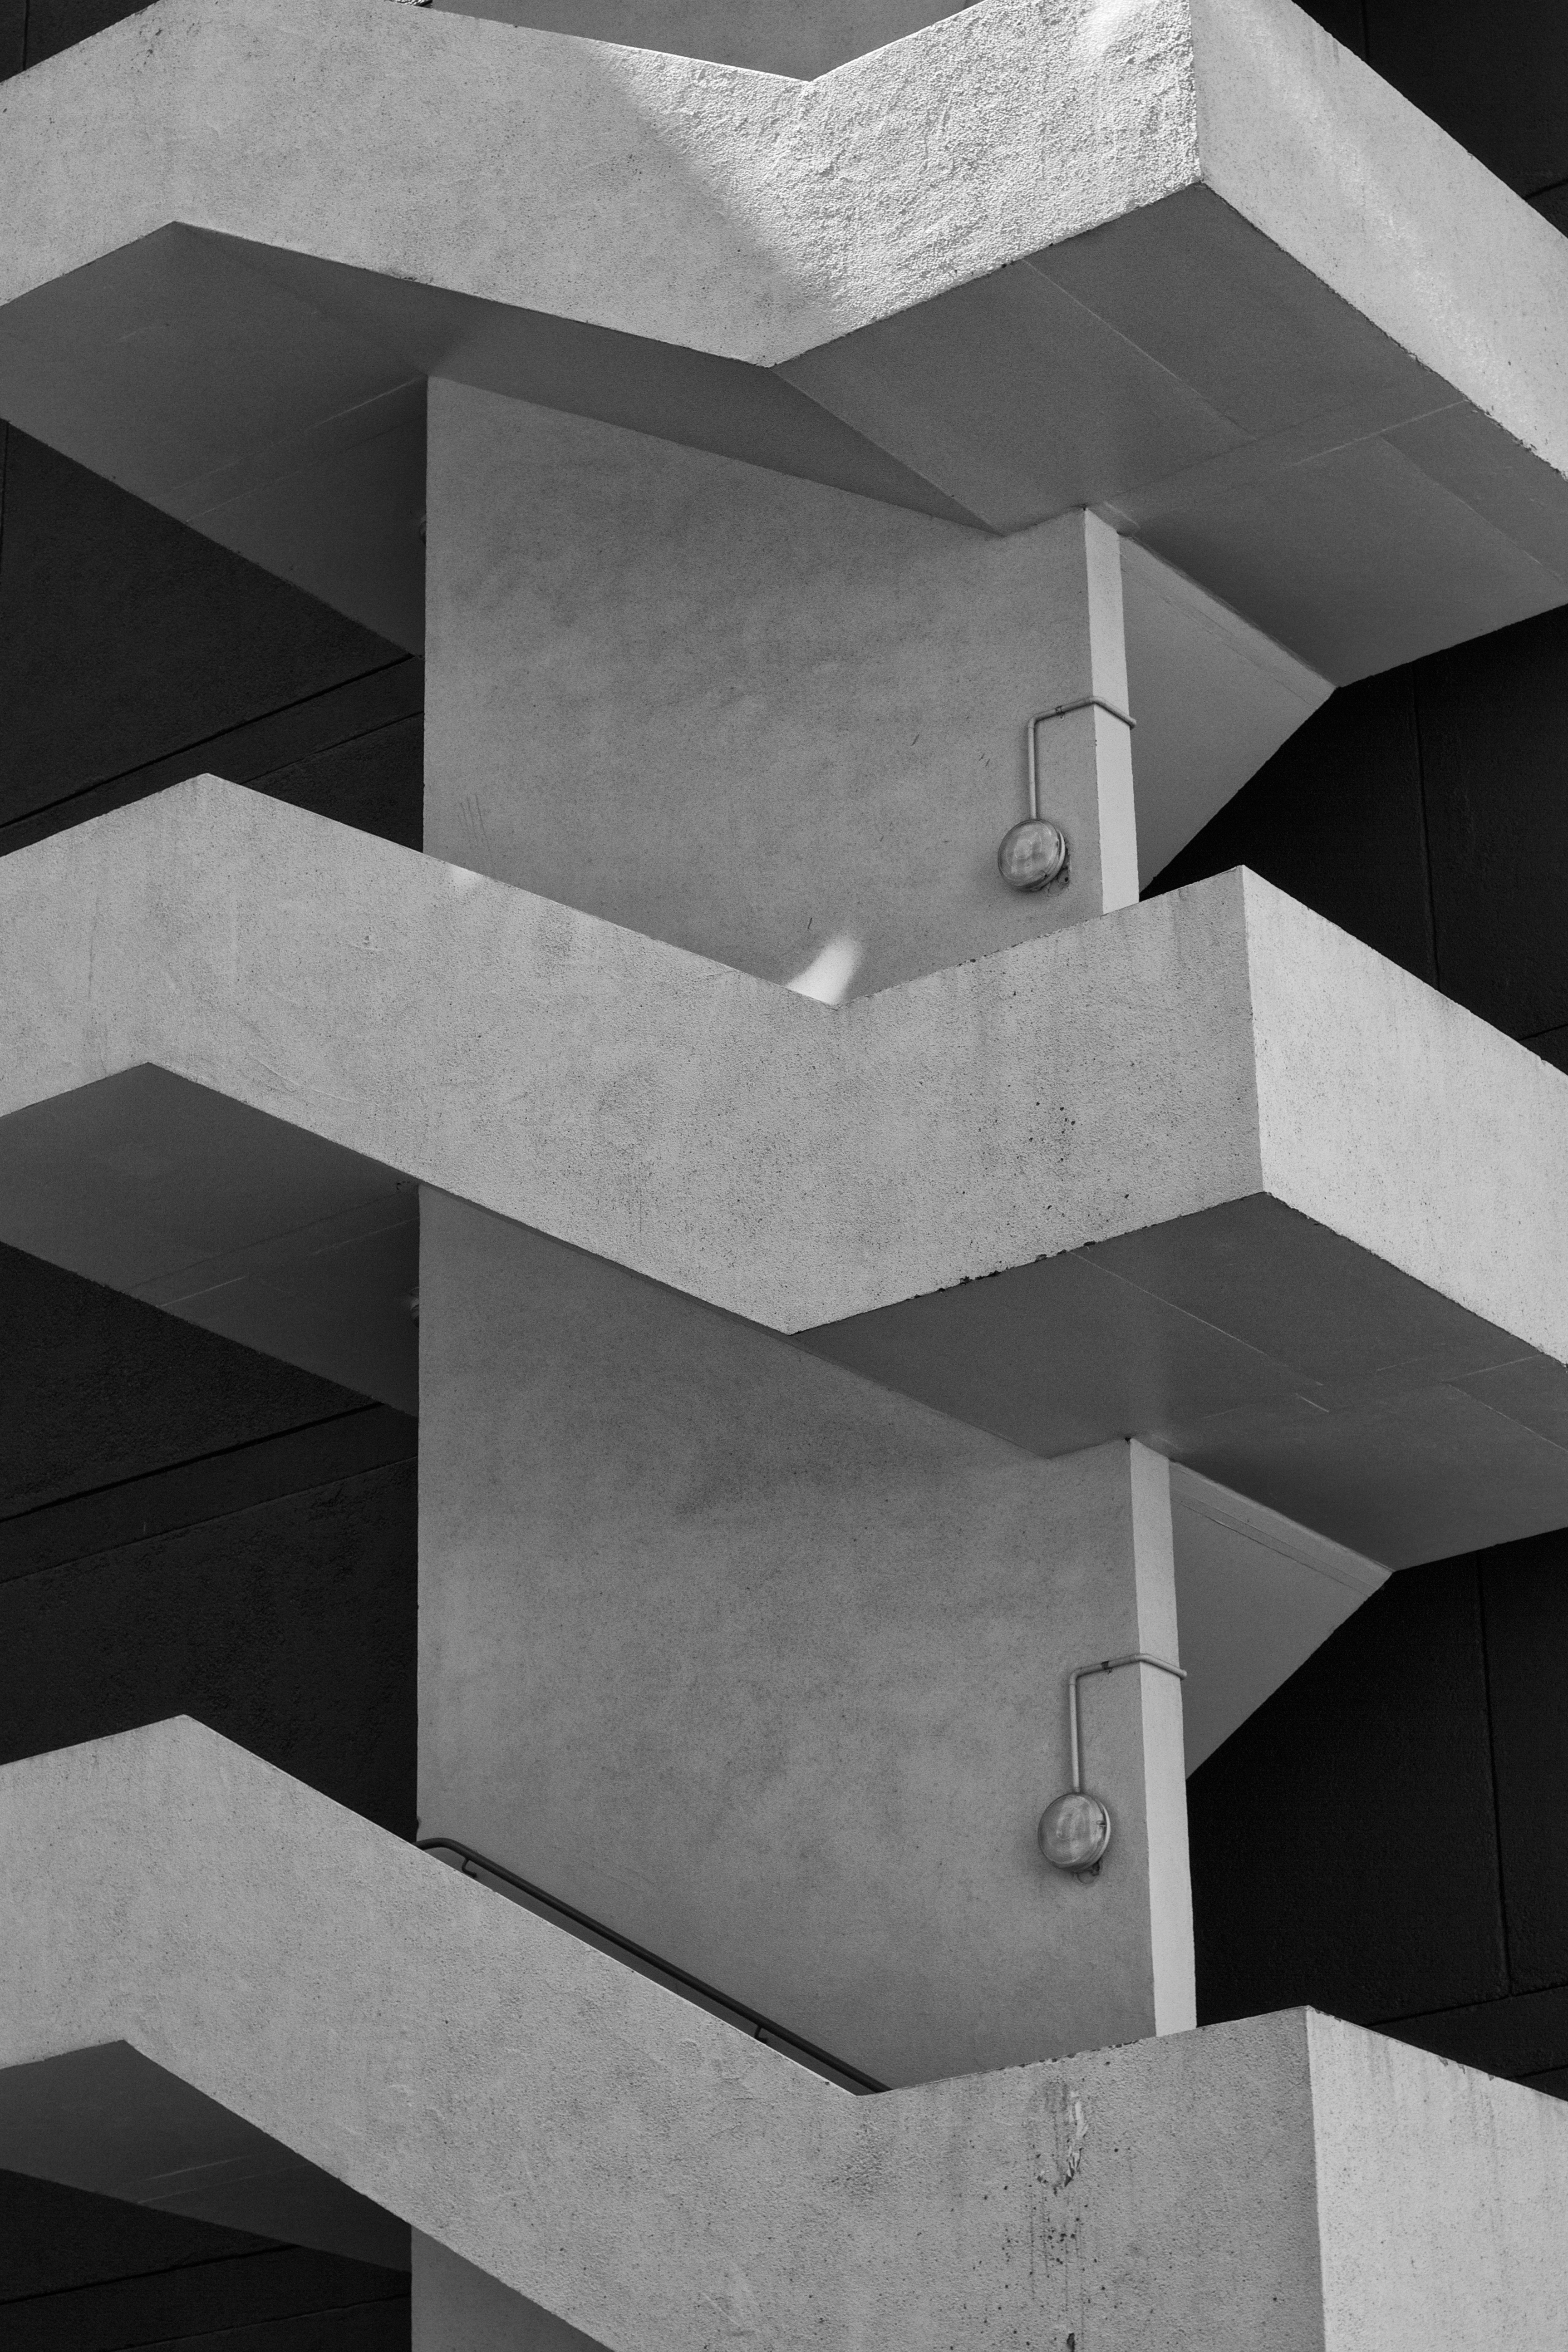
light, black and white, architecture, structure, wood, white, house, floor, wall, line, color, facade, black, monochrome, lighting, material, design, stairs, symmetry, shape, 2014365, daylighting, monochrome photography